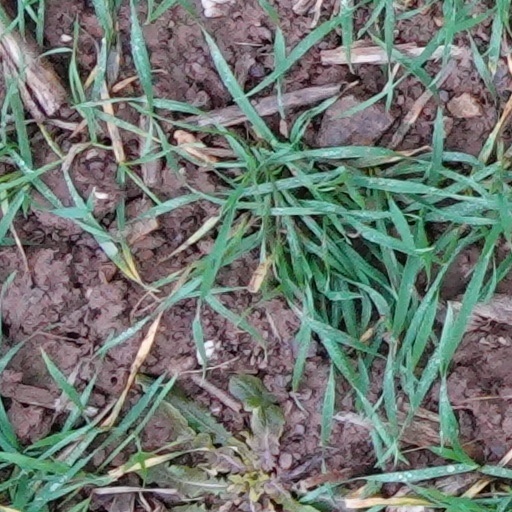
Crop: wheat